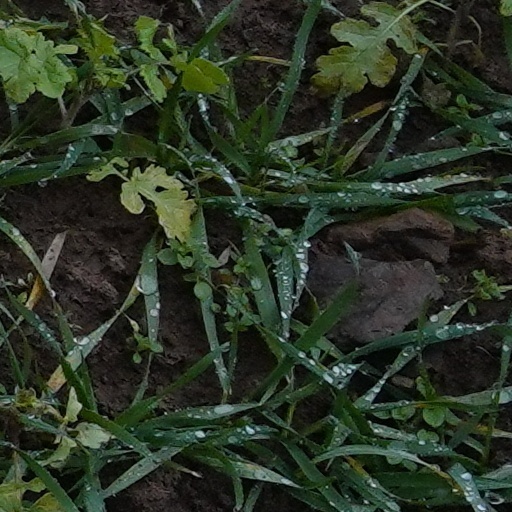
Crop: wheat